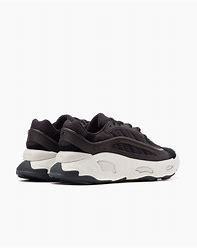
Brand: Adidas
Model: Oznova